City Series (Philadelphia)

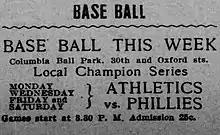
April 1906 "Local Champion Series" games at Philadelphia Athletics' Columbia Park

The Philadelphia Inquirer noted, "For the first time in thirteen years two local teams, representing rival base ball organizations, will come together in a friendly struggle for supremacy of the Quaker City." The Athletics had won the 1902 American League pennant, the Phillies had been newly acquired by John Rogers in February 1903, and interest was high.